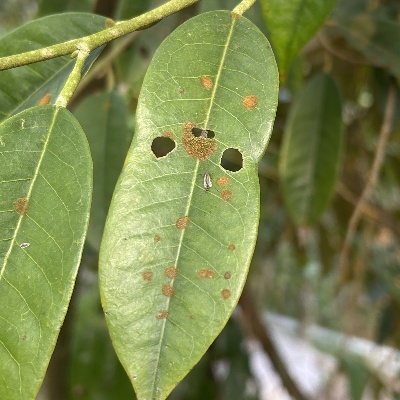
Label: Leaf_Algal